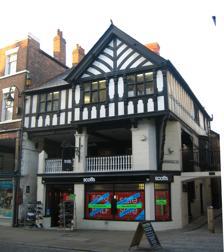
Building: 30 Bridge Street, Chester
Country: United Kingdom
Year built: 1890
Historic site in Cheshire, England 30 Bridge Street, Chester 30 Bridge Street, Chester Location Chester , Cheshire , England Coordinates 53°11′22″N 2°53′29″W / 53.1895°N 2.8915°W / 53.1895; -2.8915 Built 1900 Architect Douglas and Minshull Listed Building – Grade II Designated 1 January 1989 Reference no. 1376076 Location in Cheshire 30 Bridge Street, Chester is a shop in Chester , Cheshire , England.  It stands on a corner on the west side of the street and the south side of Commonhall Street, and contains a section of the Chester Rows . It is recorded in the National Heritage List for England as a designated Grade II listed building . History The building was originally a town house , then a public house , and is now a shop.  Plans for rebuilding it were prepared by the local architect John Douglas in 1873 but were never executed.  More modest plans by the same architectural firm, then known as Douglas and Minshull , were submitted to Chester City Council in January 1899.  These were amended and then approved in September of that year, and the rebuilding was carried out the following year.  At that time the rebuilding was unique in central Chester in that the new building is no higher than the building it replaced. Before rebuilding it had been a public house named the Harp and Crown; after rebuilding it was renamed the Grotto. Architecture The building has three storeys plus cellars.  The lower two storeys are constructed in painted sandstone on the front facing Bridge Street and in painted brick on the other front.  The top storey is timber framed with plaster panels , and the roof is of grey slate and is hipped to the south and to the rear.  The corner between the streets is canted .  The front facing Bridge Street has stone piers and a modern shop front at street level.  To the left of the window is a recessed doorway, and to the left of this are ten stone steps plus one wooden step leading up to the Row. At Row level are railings with a wooden balustrade between stone piers surmounted by capitals , and with a newel at the head of the steps.  Behind the railing is a stallboard, then the wooden walkway of the Rows, and at the rear another modern shop front.  To the north an S-shaped flight of concrete steps lead down to Commonhall Street, and a concrete footbridge dating from the 1970s leads over the street to the Row of number 28.  The top storey is jettied and carried on wooden corbels on the capitals of the piers; the corner is supported by a shaped bracket that extends the full height of the middle storey.  The top storey contains three three-light casement windows , with panels below and to the sides.  Over the northern two windows is a jettied gable with slightly curved herring-bone struts .  At the top of the gable is a bargeboard and a finial .  The front facing Commonhall Street contains a variety of windows including a curved oriel window . See also Cheshire portal Grade II listed buildings in Chester (central) List of non-ecclesiastical and non-residential works by John Douglas References